DS Penske

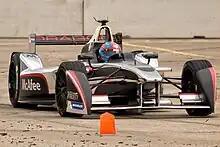
Loïc Duval driving the SRT01-e at the 2015 Berlin ePrix.

In July 2014, Dragon announced Mike Conway as their first driver. Later that month, Jérôme d'Ambrosio was announced as the second driver. Conway would actually not make his debut as his seat was taken over by Oriol Servià, who also got signed back in March 2014. Servià only competed in the first four races however, despite finishing on points in all of them. Loïc Duval then stepped in for the rest of the season, beginning from the 2015 Miami ePrix.